Operation Frantic

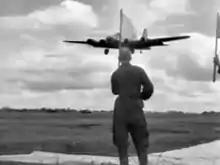
B-17s arriving at Poltava, 2 June 1944.

After approval was given by Moscow in February 1944, a rapid buildup followed. Staff exchanges were made; the first "echelons" of American personnel began to arrive; and a US delegation flew to Moscow in an operational B-17, which was used to demonstrate American bombing tactics to the Soviets. A USAAF Eastern Command (General Alfred Kessler) was established at Poltava, operating in parallel with the new American Military Mission to Moscow (General John R. Deane).